Continental climate

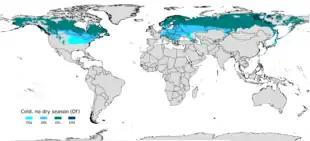
Regions where the continental climates (Dfa, Dfb, Dfc, Dfd) are found.

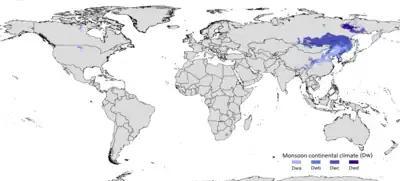
Regions where the Monsoon-influenced continental climates (Dwa, Dwb, Dwc, Dwd) are found.

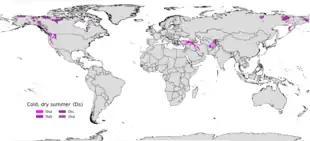
Regions where the Mediterranean-influenced continental climates (Dsa, Dsb, Dsc, Dsd) are found.

Annual precipitation in this zone is usually between and , The timing of intermediate spring-like or autumn-like temperatures in this zone vary depending on latitude and/or elevation. For example, spring may arrive as soon as March (in Northern hemisphere, September in Southern hemisphere) in the southern (in Northern hemisphere, northern in Southern hemisphere), parts of this zone or as late as May (November) in the north (south). Summers are warm or hot while winters are below freezing and sustain lots of frost.